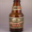
Label: bottle